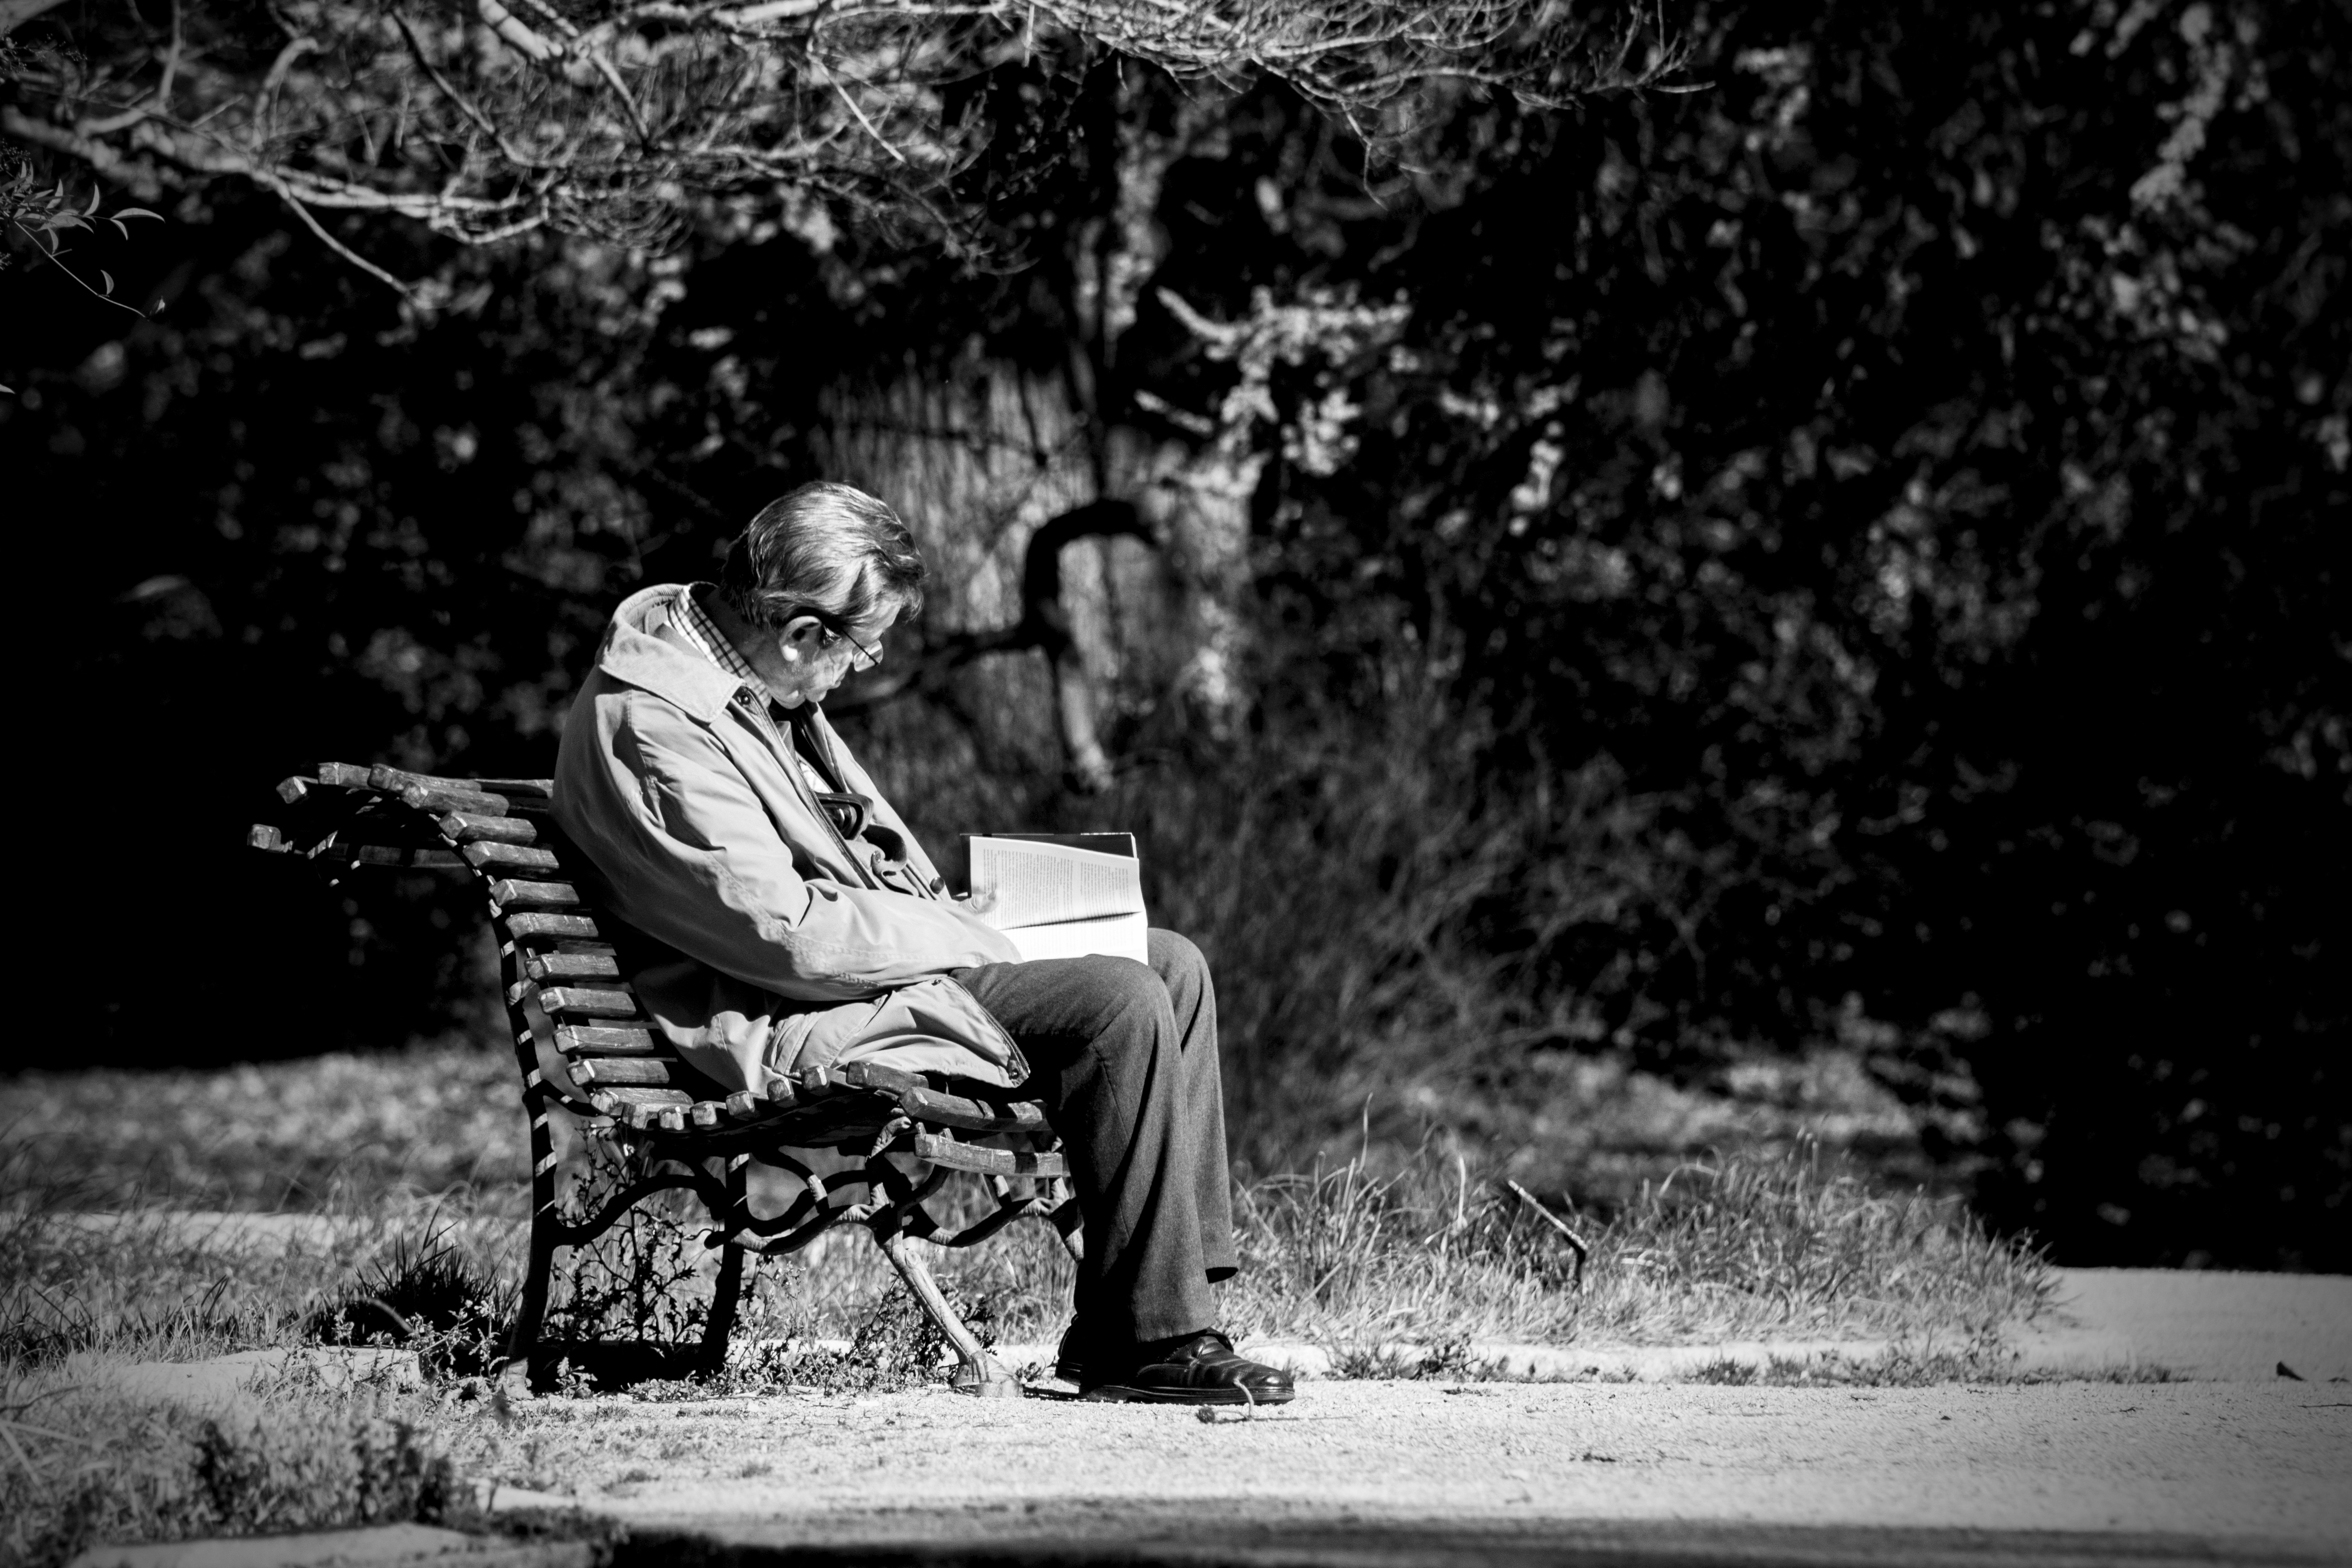
man, landscape, tree, nature, forest, book, person, winter, light, black and white, white, photography, old, reading, reader, male, love, sadness, green, peaceful, sitting, solo, autumn, park, holiday, romance, romantic, black, garden, monochrome, trees, leaves, sad, bank, spain, loneliness, branches, madrid, mindfulness, photograph, beauty, tired, hold on, melancholy, stolen, depression, miss, only, soledad, old age, retired, royal palace, waiting for you, monochrome photography, film noir, human positions, old sitting in the park, field of the moor, widower, widowhood